Limehouse Cut

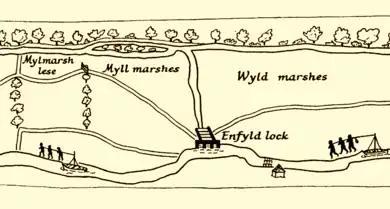
Elizabethan watermen towing barges near Enfield Lock. Detail from a large strip map of the River Lea preserved at Hatfield House

Already in Elizabethan times there was a vigorous river trade between towns on the River Lea and the City of London, but watermen had to await the tides and row round the Isle of Dogs. Thus, in 1588 (wrote G. B. G. Bull): The goods came from even further afield: by 1663 the road from Huntingdon and Cambridge was worn out "by reason of the great Trade of Barley and Mault, that cometh to Ware, and so is conveyed by water to the City of London". In 1739, 25,000 tons of malt and "all sorts of Grain, Flower, and other Commodities" went by the Lee. When the Limehouse Cut was built this traffic had increased to 36,000 tons—about a quarter of London's grain supply.